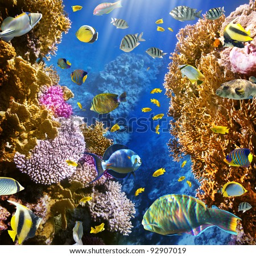
photo of a tropical fish on a coral reef